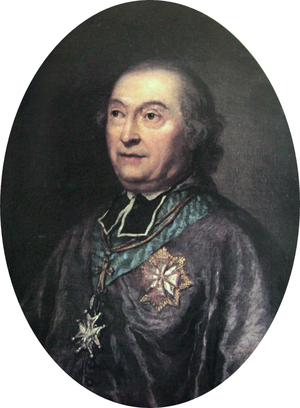
Adam Stanisław Krasiński noble polonais, membre de la famille Krasiński, est évêque de Kamieniec Podolski de 1757 à 1798. Il est également grand secrétaire de la Couronne, président du Tribunal de la Couronne et un des leaders de la Confédération de Bar.